Neckarelz

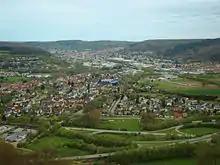
Neckarelz (front) and Mosbach (back) in the river Elz valley

Neckarelz is a suburb of Mosbach in Baden-Württemberg, Germany.